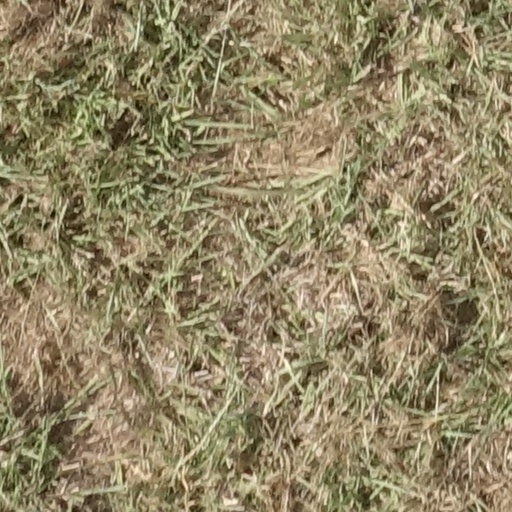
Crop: sorghum